Robert Neyland

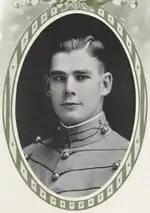
At West Point in 1916

Born in Greenville, Texas, Neyland attended Burleson Junior College in his home town for a year. He transferred to Texas A&M University for a year before receiving an appointment to the United States Military Academy at West Point, New York from Congressman Sam Rayburn. At West Point, Neyland starred as a lineman in football and a pitcher in baseball, throwing the program's first no-hitter and was the academy boxing champion three consecutive years. The National League baseball New York Giants offered him a $3,500 contract (equivalent to $100,000 in 2024), which he turned down.